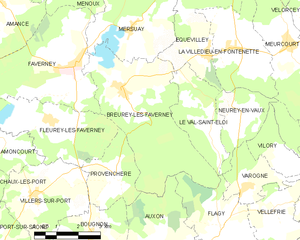
Carte des communes françaises